Voice crossing

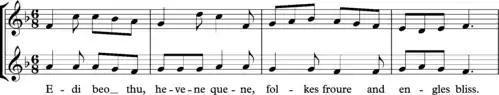
Edi beo

Further examples of voice crossing can be found in music of the fifteenth century, where “the voices overlap constantly.”: